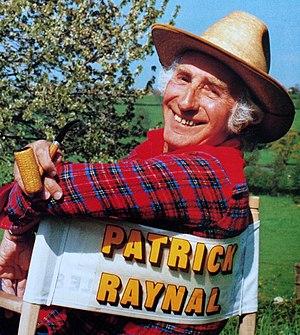
Patrick Raynal sur la pochette du disque La dynastie des Berlodiot
Patrick Raynal, né Bernard Giraud le 29 mai 1926 à Vierzon et mort le 1ᵉʳ mai 2010 à Paray-le-Monial, est un chansonnier et un humoriste français.